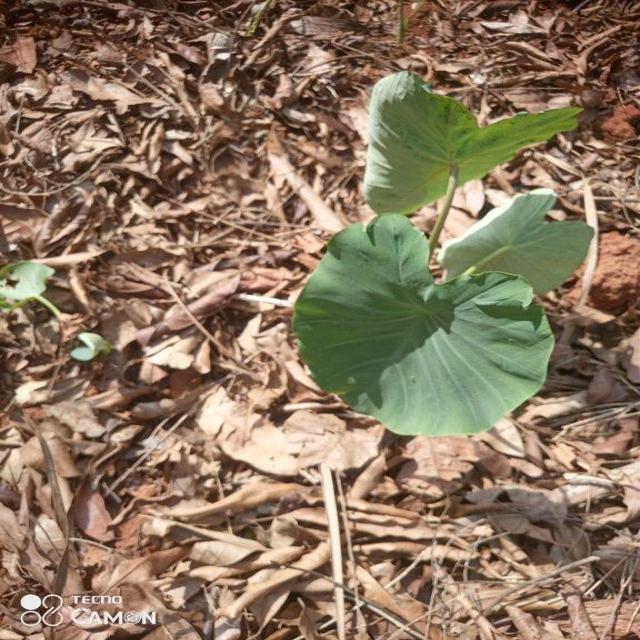
Label: Early_Blight